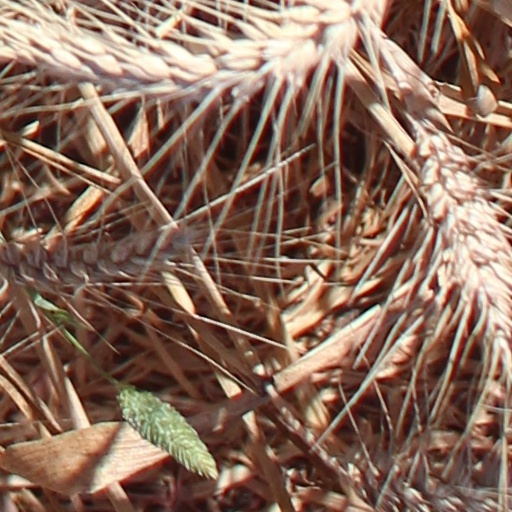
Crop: wheat